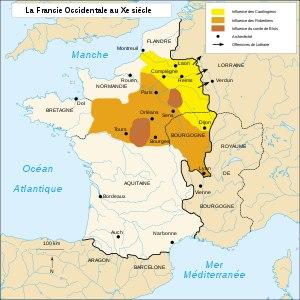
Gerbert d'Aurillac, dit le « savant Gerbert », pape sous le nom de Sylvestre II de 999 à 1003, est un philosophe, un mathématicien et un mécanicien. Il contribua à l'introduction et à l'essor en Occident de la notation positionnelle par les chiffres indo-arabes, ainsi que de l'abaque et des tables d'opérations.
L'histoire de la route en France au Moyen Âge rend compte de l'évolution du réseau routier français, des modes d’échanges et de déplacement, de l’administration, du financement et de la construction des routes entre l’an 1000 et l’an 1500. Elle fait suite à l'histoire de la route en Gaule au Haut Moyen Âge.
Adalbéron de Reims, né vers 925 et mort à Reims le 13 janvier 989, est le trente-neuvième archevêque de Reims de 969 à 989. Homme de lettres et de sciences, Adalbéron est nommé archevêque de Reims par le roi Lothaire pour y imposer une série de réformes religieuses dans cette province ecclésiastique. Il commence par appeler à la tête de son école épiscopale Gerbert d'Aurillac, l'un des plus grands savants de son temps.
Hugues Capet est un roi robertien et le fondateur de la dynastie capétienne. Il est né vers 939-941, probablement à Dourdan, et mort le 24 octobre 996, probablement au lieu-dit non habité « Les Juifs », près de Prasville. Il a été duc des Francs, puis roi des Francs. Fils de Hugues le Grand et de son épouse Hedwige de Saxe, Hugues Capet est l'héritier des puissants Robertiens, une lignée en compétition pour le pouvoir avec la dynastie carolingienne et les grandes familles aristocratiques de Francie aux IXᵉ et Xᵉ siècles, mais, par sa grand-mère paternelle Béatrice de Vermandois, il descend également d'un Carolingien, Bernard roi d'Italie, petit-fils de Charlemagne. Hugues Capet est le premier roi à ne plus utiliser le germanique au profit de l'ancien français.